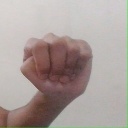
अक्षर: ठ